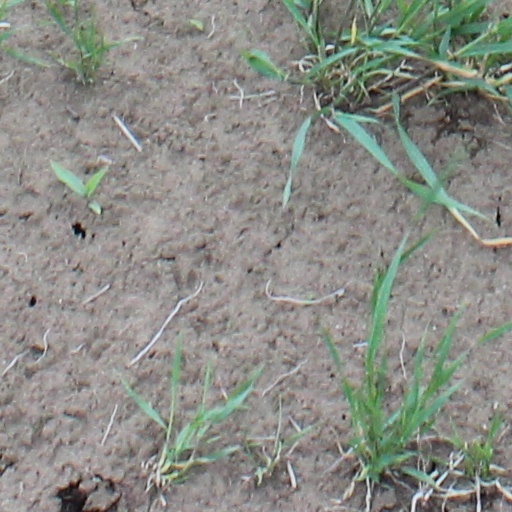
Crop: wheat